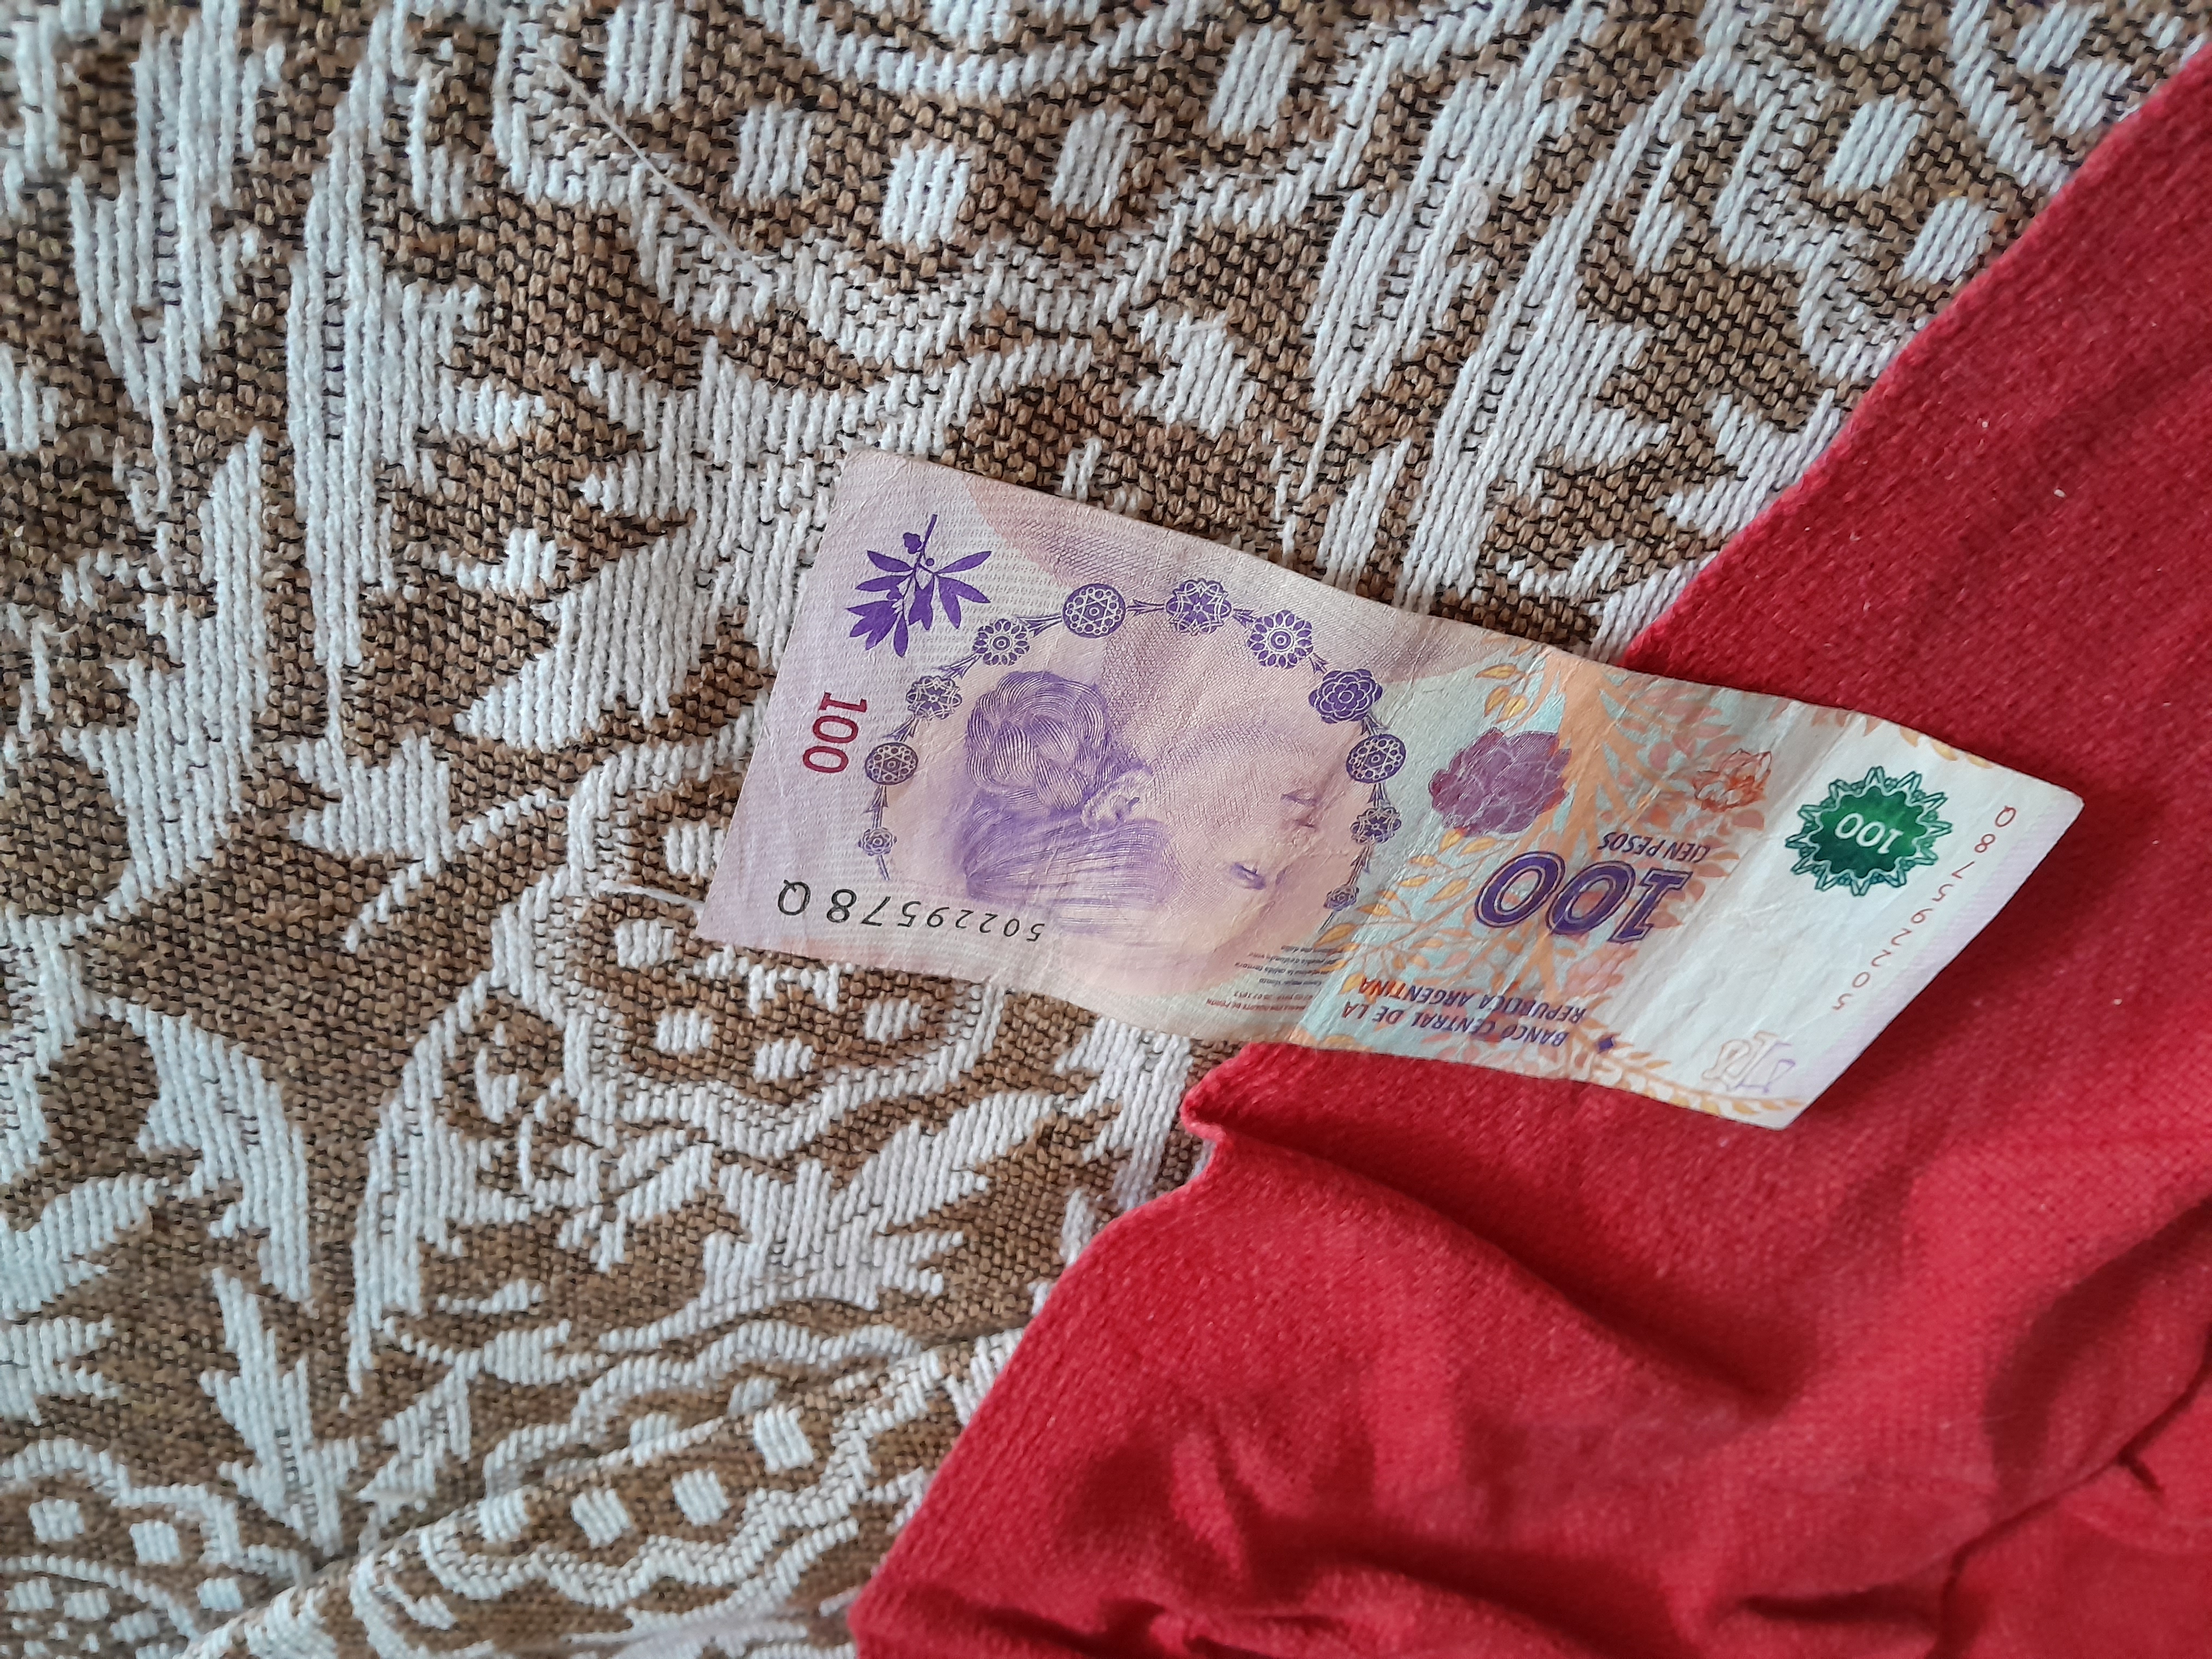
Denominación: 100